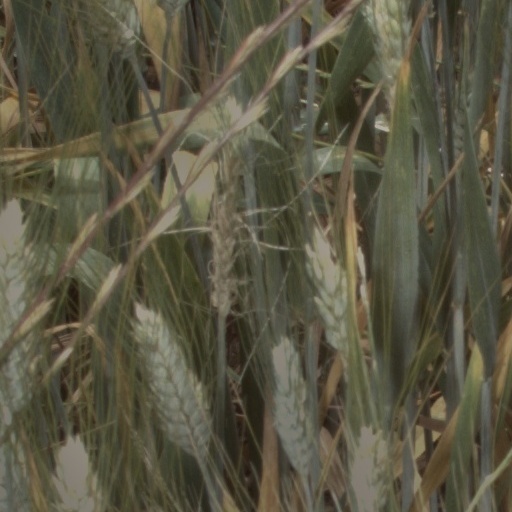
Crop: wheat